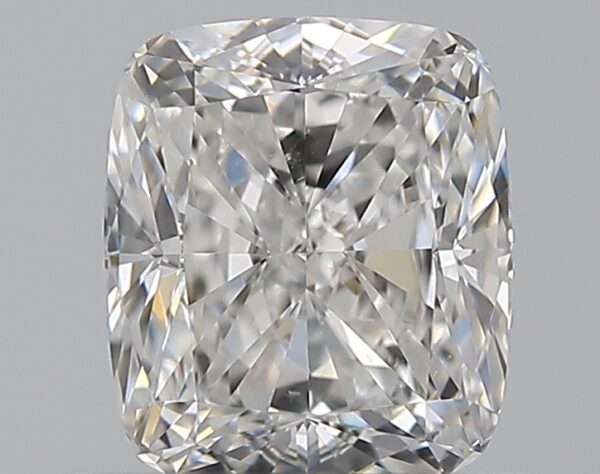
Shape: cushion
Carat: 0.8
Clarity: VS2
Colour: F
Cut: EX
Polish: EX
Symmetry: VG
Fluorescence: N
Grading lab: GIA
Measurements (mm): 5.61 x 4.87 x 3.31